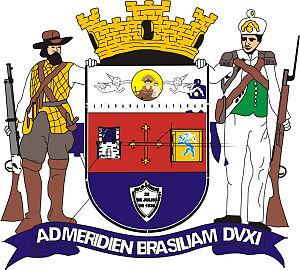
Laguna est une ville brésilienne du littoral sud de l'État de Santa Catarina.